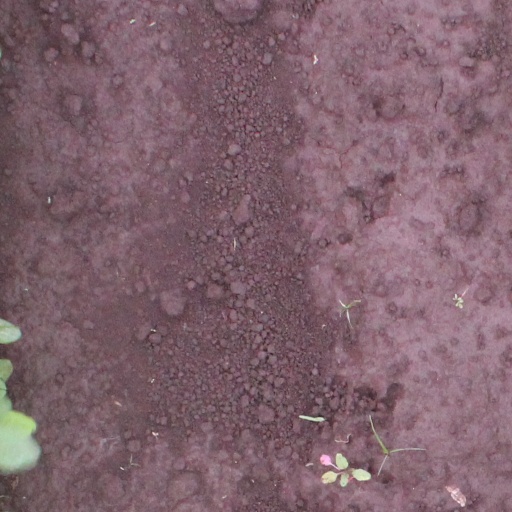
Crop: soybean